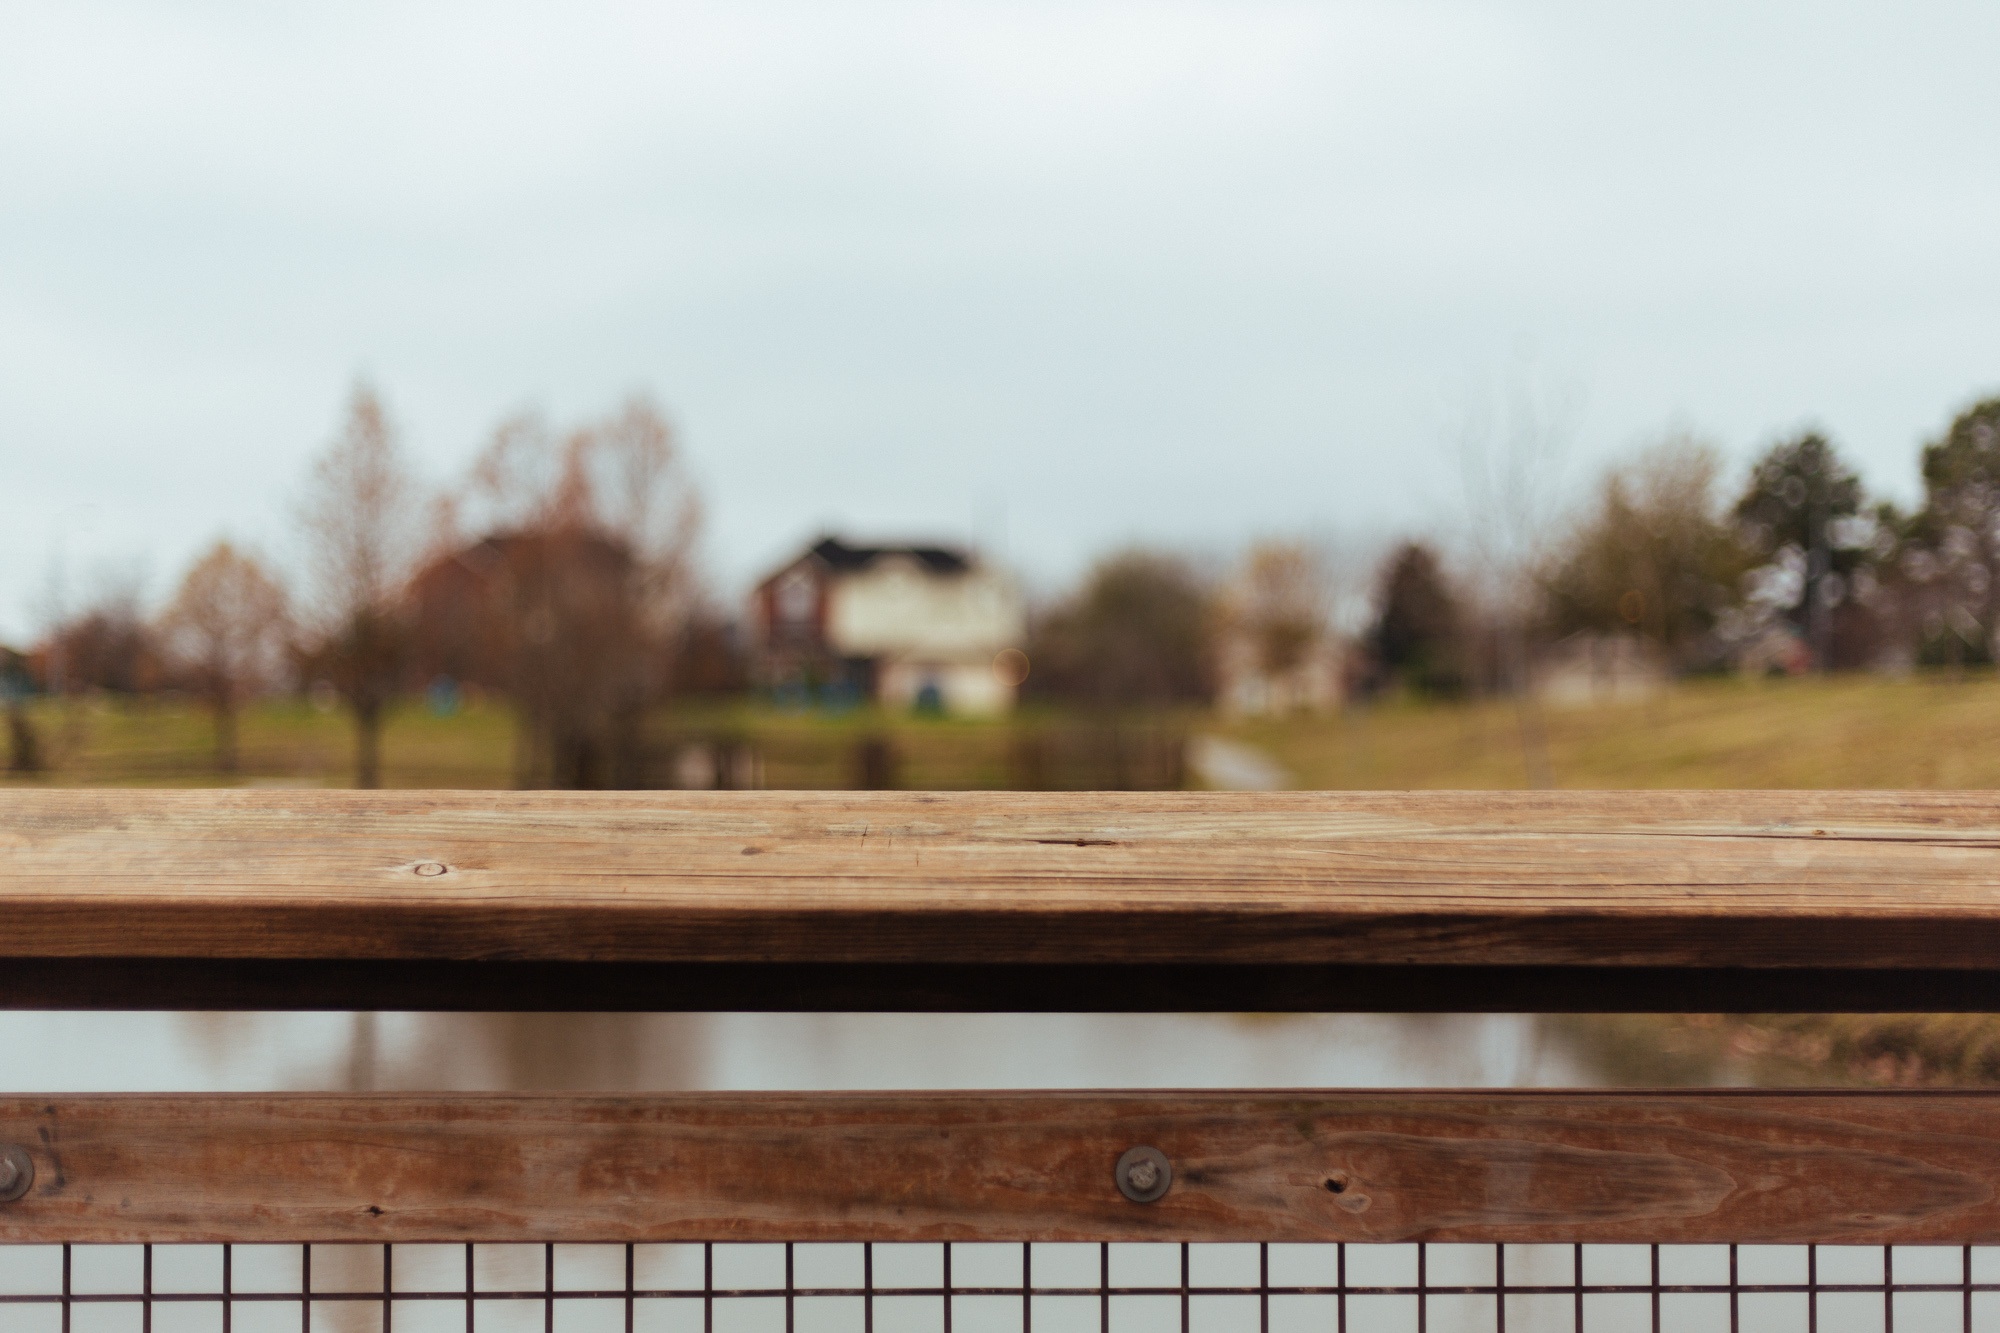
tree, wood, agriculture